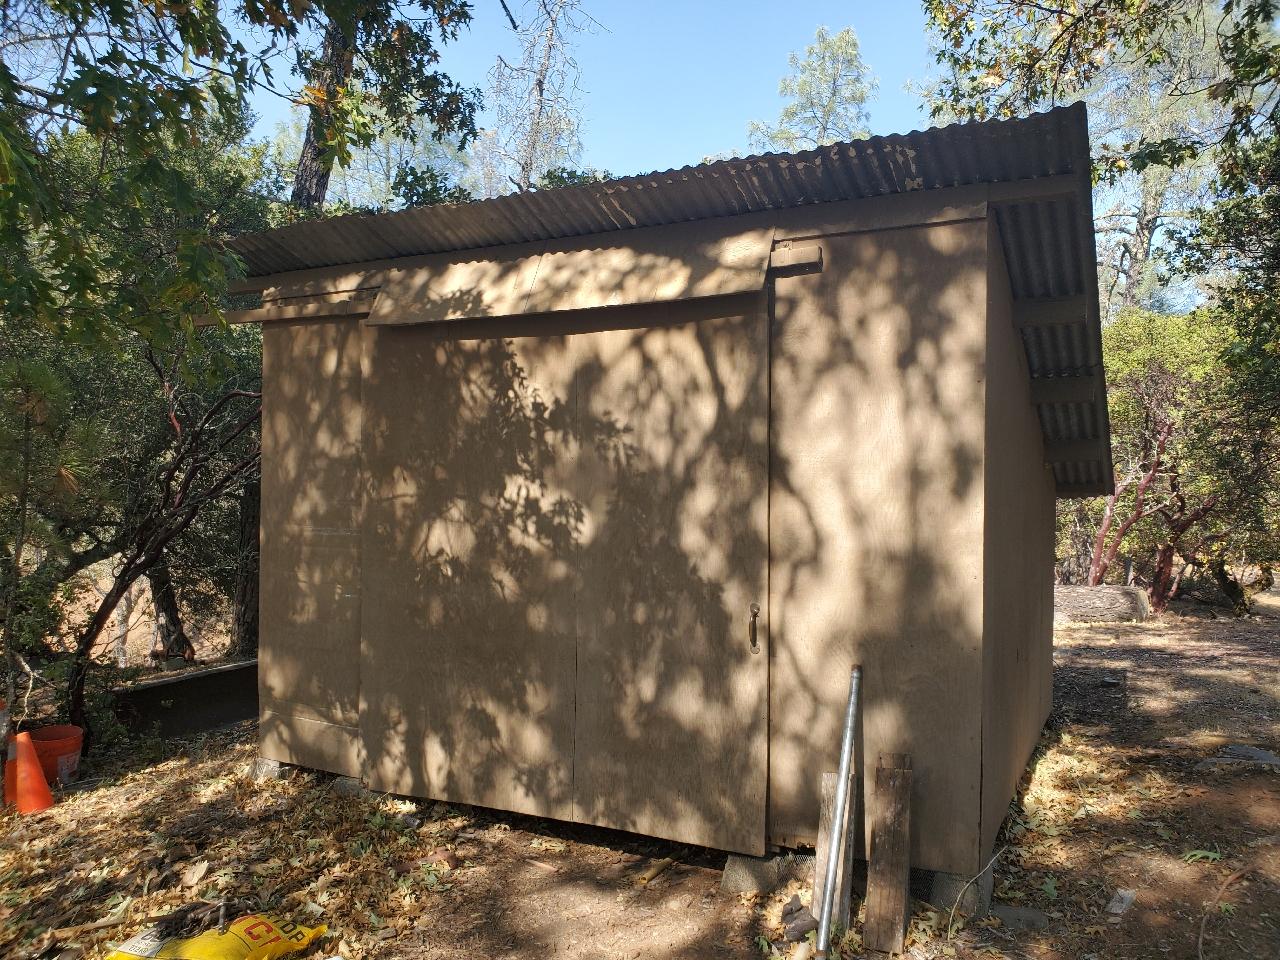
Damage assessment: no_damage